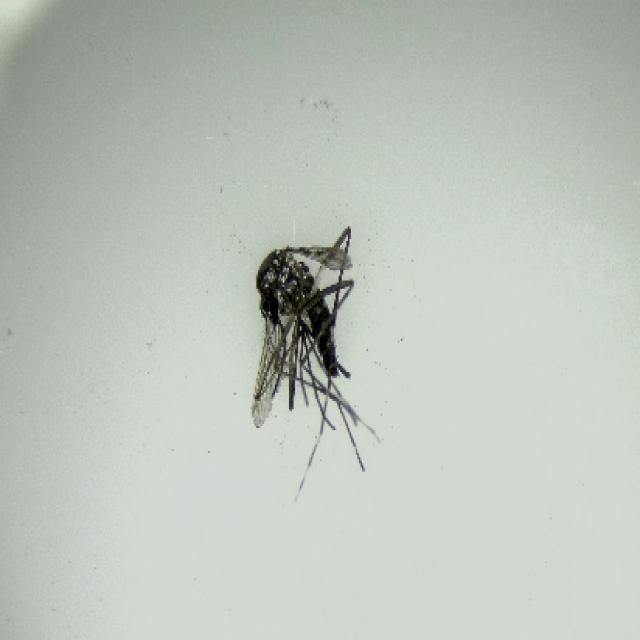
Species: aedes_albopictus